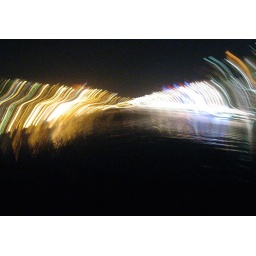
van city- light over water 2